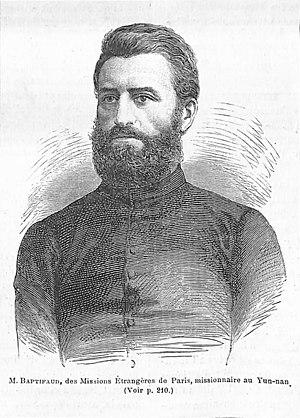
Jean Baptifaud (1845-1874) prêtre des missions étrangères de Paris, martyrisé au Yunnan.
Nébouzat est une commune française située dans le département du Puy-de-Dôme, en région Auvergne-Rhône-Alpes. Elle fait partie de l'aire urbaine de Clermont-Ferrand.